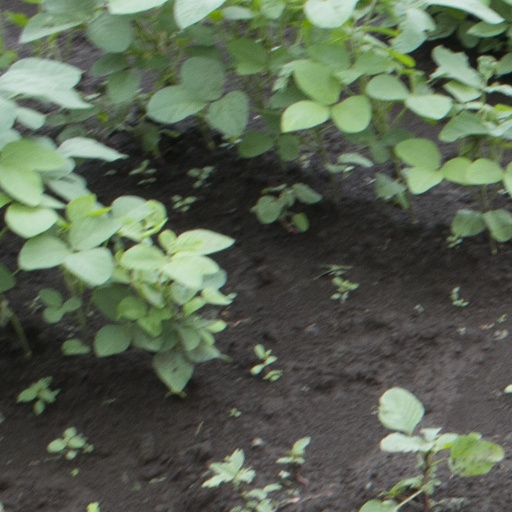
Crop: soybean